Puqudu

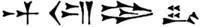
Cuneiform name of Neriglissar (6th century BCE)

Tiglath-Pileser III, king of Assyria (745–722), conquered the Puqudu, and destroyed Hilimmu and Pillutu, two of their cities. He relocated many of the defeated Puqudu into other parts of his empire. Although incorporated into the Assyrian Empire, the Puqudu repeatedly rebelled against Assyria and engaged in warfare against Assyrian provincial governors and Assyrian allies in the late eighth century and well into the seventh.